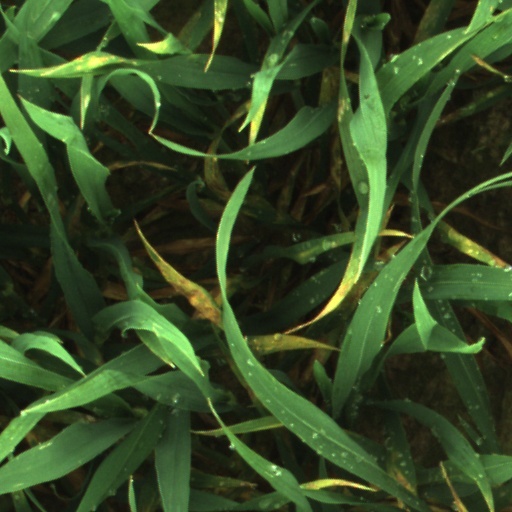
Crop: wheat